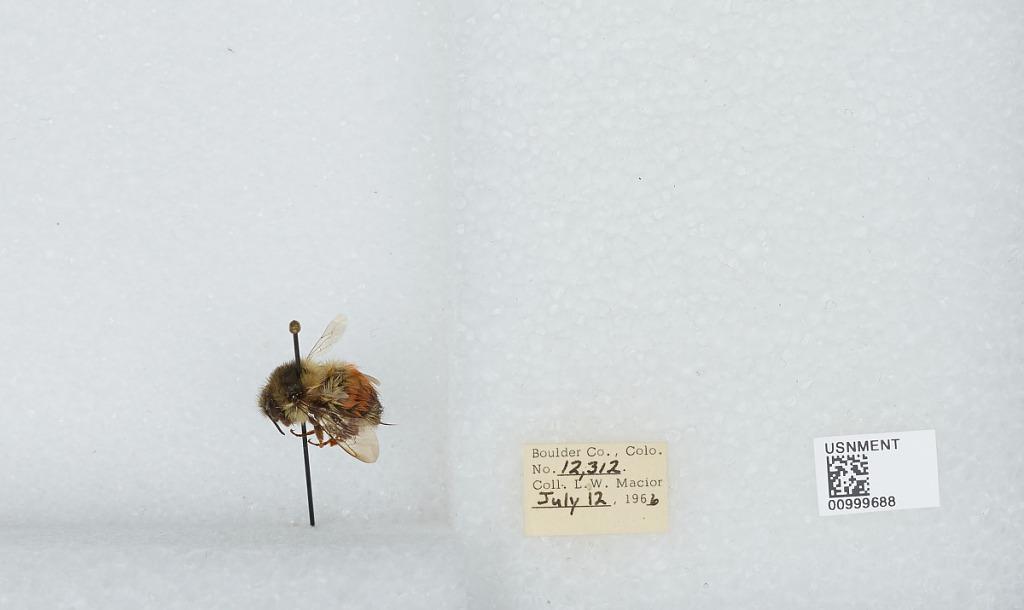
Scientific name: Bombus (Pyrobombus) melanopygus Nylander
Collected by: L. Macior
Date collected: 1966-7-12
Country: United States
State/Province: Colorado
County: Boulder
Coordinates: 40.015, -105.27